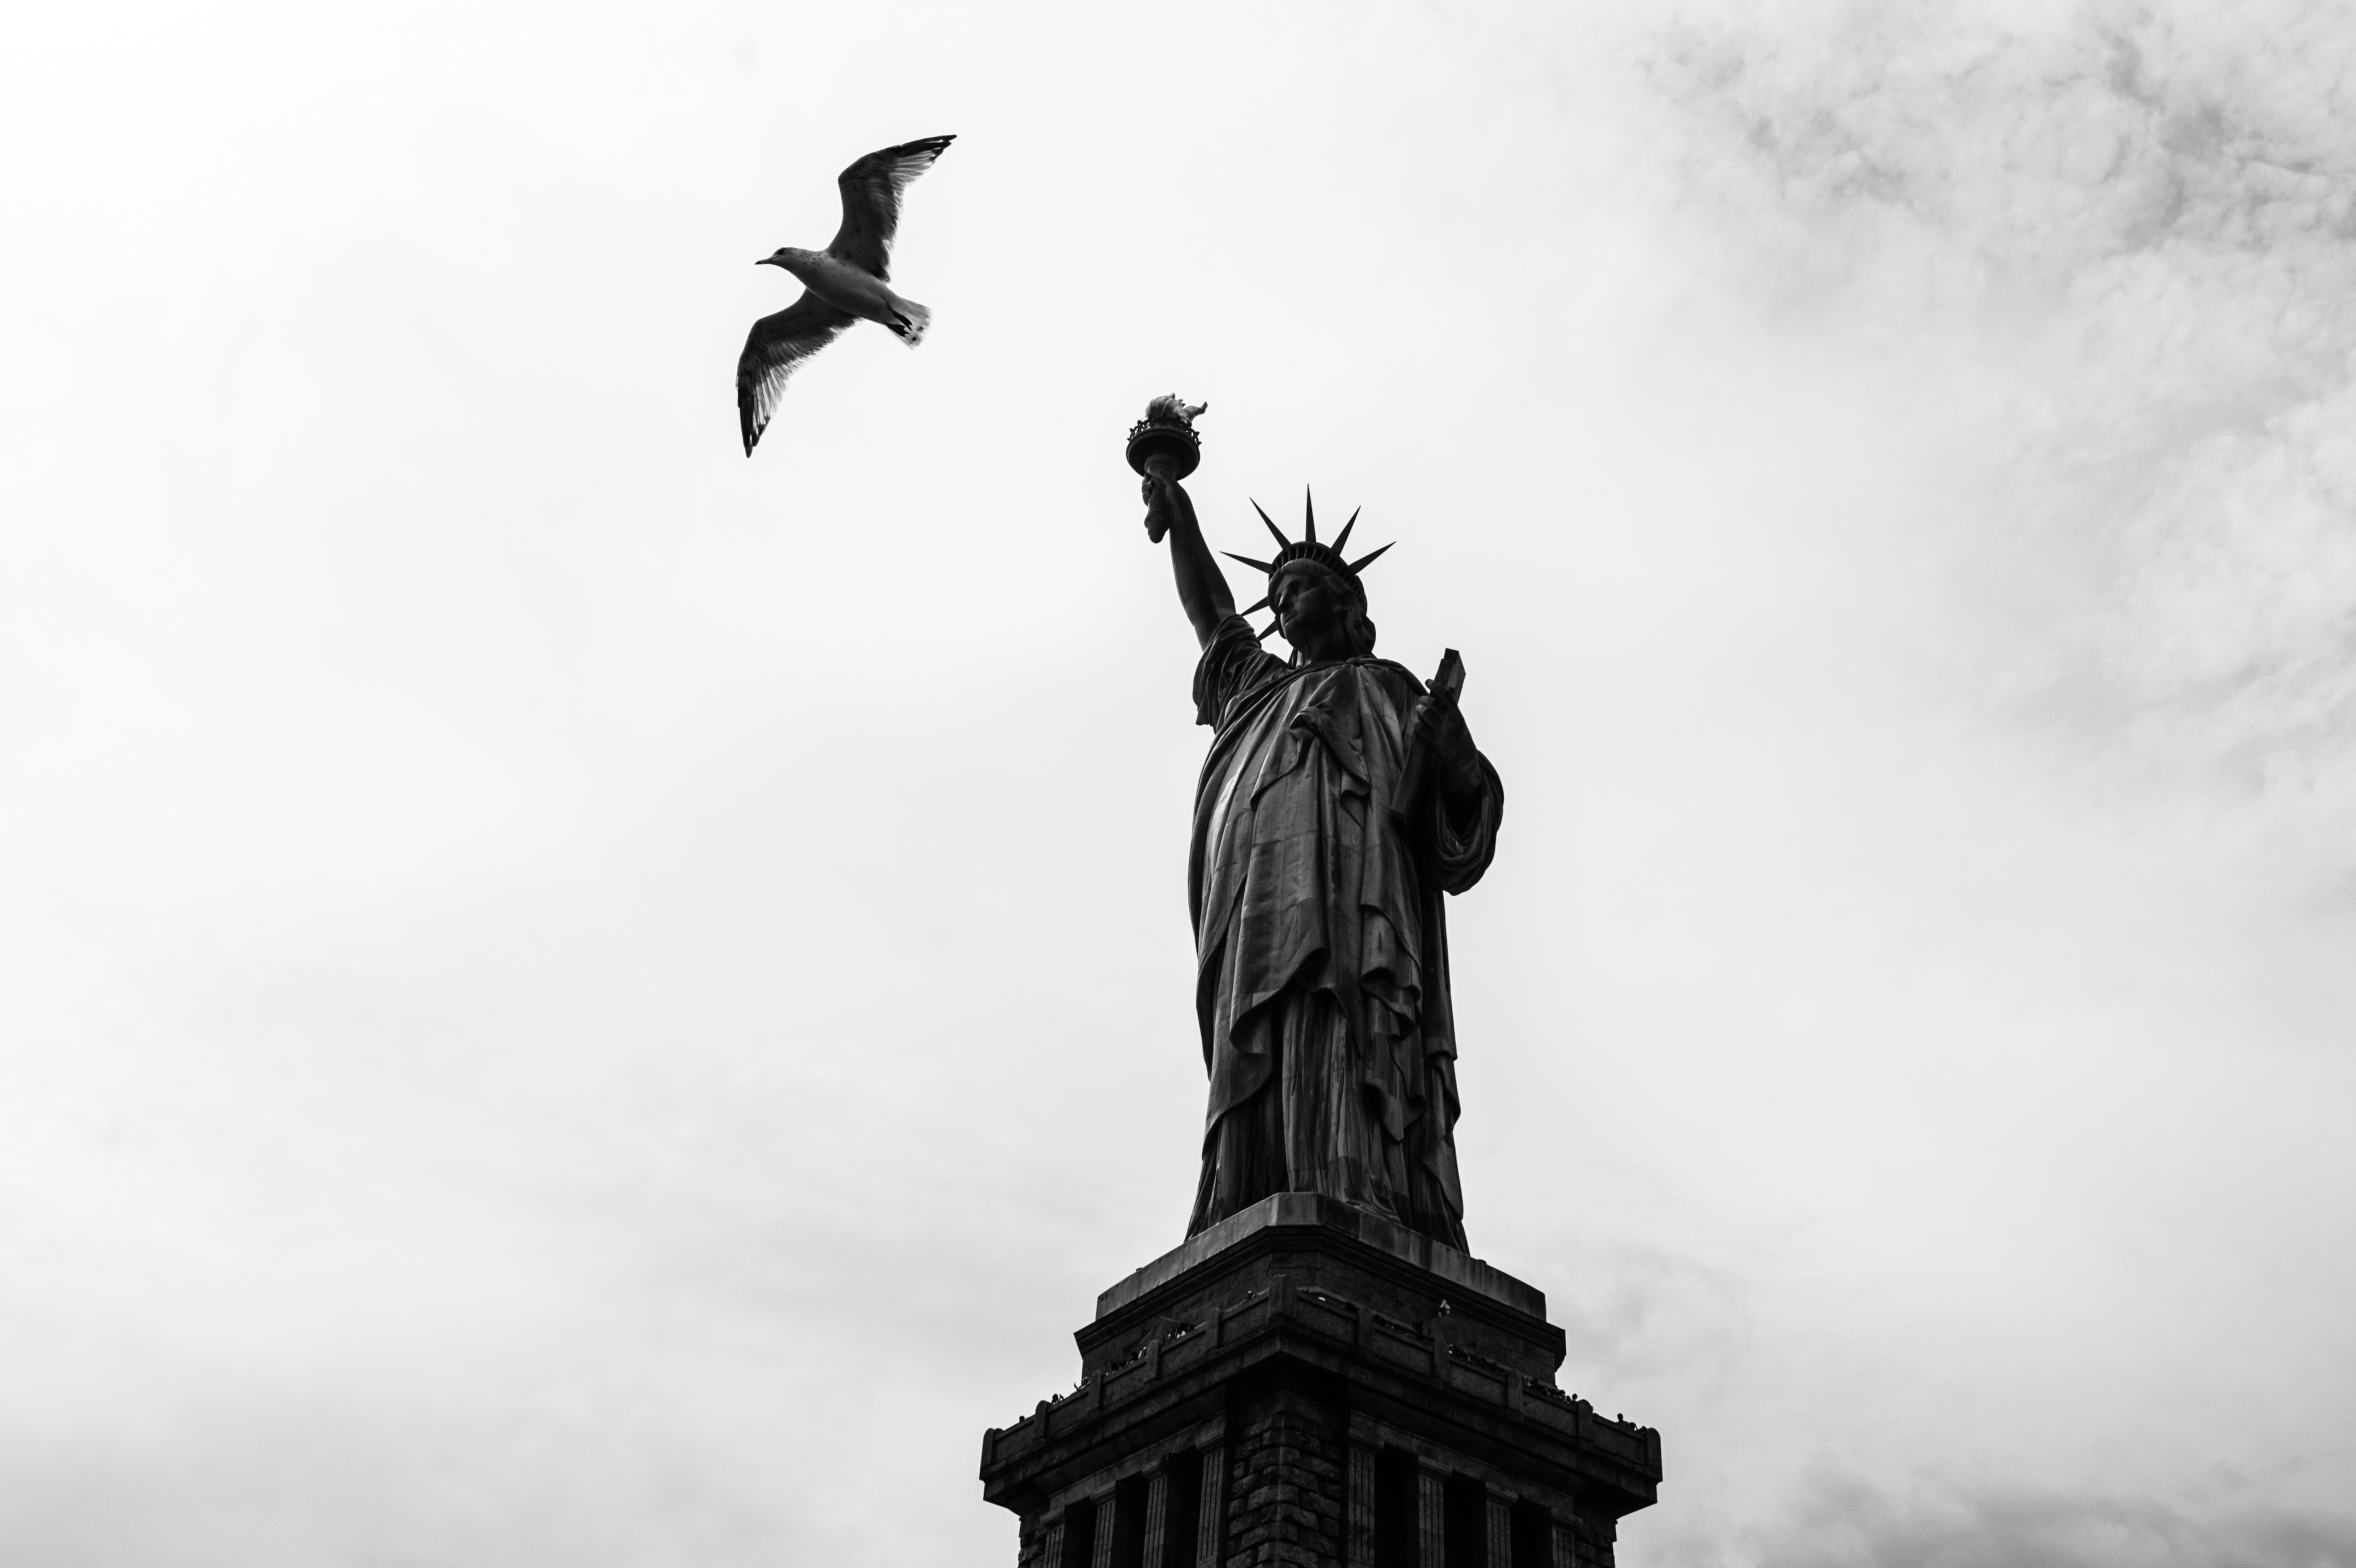
silhouette, black and white, monument, statue, black, monochrome, sculpture, monochrome photography